Ian McEwan

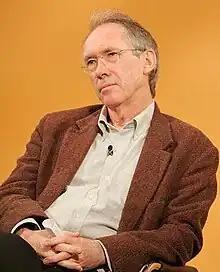
Ian McEwan

In 2008, McEwan publicly spoke out against Islamism for its views on women and on homosexuality. He was quoted as saying that fundamentalist Islam wanted to create a society that he "abhorred". His comments appeared in the Italian newspaper to defend fellow writer Martin Amis against allegations of racism. McEwan, an atheist, said that certain streams of Christianity were "equally absurd" and that he did not "like these medieval visions of the world according to which God is coming to save the faithful and to damn the others". McEwan put forward the following statement on his official site and blog after claiming he was misinterpreted: